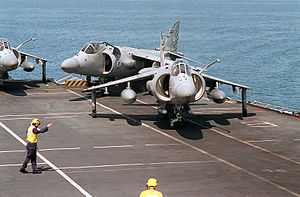
Fleet Air Arm
Fleet Air Arm er den britiske flådes flyvetjeneste, forkortet FAA, og er en afdeling under Royal Navy med ansvar for alle fly og helikoptere i den britiske flåde. FAA blev oprettet i 1937, men havde en forgænger i Royal Naval Air Service, som eksisterede 1912-1918, hvorefter den blev slået sammen med Royal Flying Corps til Royal Air Force.